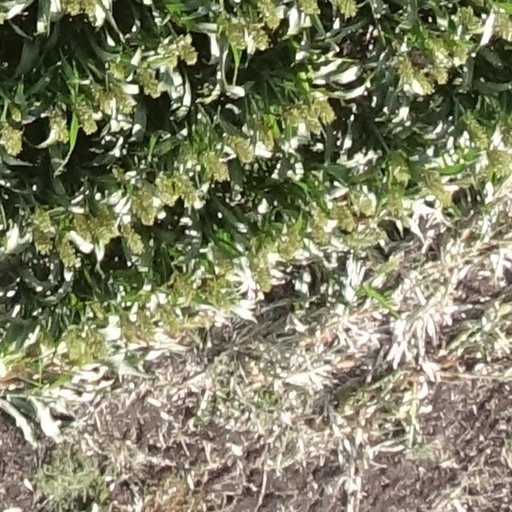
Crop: sorghum